Mooney's Bay Park

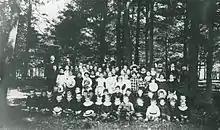
A photograph of a group of Mooney and Carty children at a picnic at the Narrows Lockstation circa 1900

Mooney's Bay was named after three generations of Mooneys who held the position of Lockmaster at Narrows Lock, covering 87 of the first 112 years of the lock's history. Michael Mooney and Michael Mooney Jr, who operated the Rideau Lock between 1856 and 1871 then passed the Lockmaster obligations onto his son from 1874 to 1894. The Mooney reign did not end there. The son of Michael Mooney Jr. and Kate Carty Mooney, Michael Edmund Mooney, temporarily took over as lockmaster for the summer of 1895. He used the name Edmund to avoid confusion with his father and grandfather, and was better known as "Ebb." Ebb was discharged late in 1896, but was reappointed as permanent lockmaster in 1897 and served until 1946. The Mooney family has deep ties throughout Ontario including Kitchener, Sudbury, Toronto, Smiths Falls and Ottawa and is also a deeply rooted military family with a rich history in the Canadian Forces. The son of Ebb and Birdie Lynch Mooney was Thomas Mooney, the first Canadian Catholic Chaplain to die in action in World War 2.